Kamal (navigation)

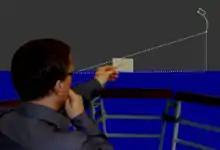
Usage of the kamal to determine the elevation of the polestar

Because Polaris is currently close to the celestial pole, its elevation is a good approximation of the latitude of the observer. The kamal consists of a rectangular wooden card about , to which a string with several equally spaced knots is attached through a hole in the middle of the card. The kamal is used by placing one end of the string in the teeth while the other end is held away from the body roughly parallel to the ground. The card is then moved along the string, positioned so the lower edge is even with the horizon, and the upper edge is occluding a target star, typically Polaris because its angle to the horizon does not change with longitude or time. The angle can then be measured by counting the number of knots from the teeth to the card, or a particular knot can be tied into the string if travelling to a known latitude.